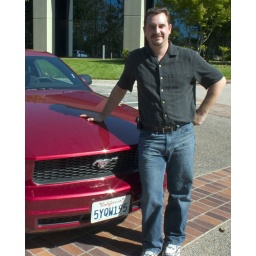
I rented a car while in San Jose. It turned out to be a red mustang!